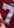
Number: 7